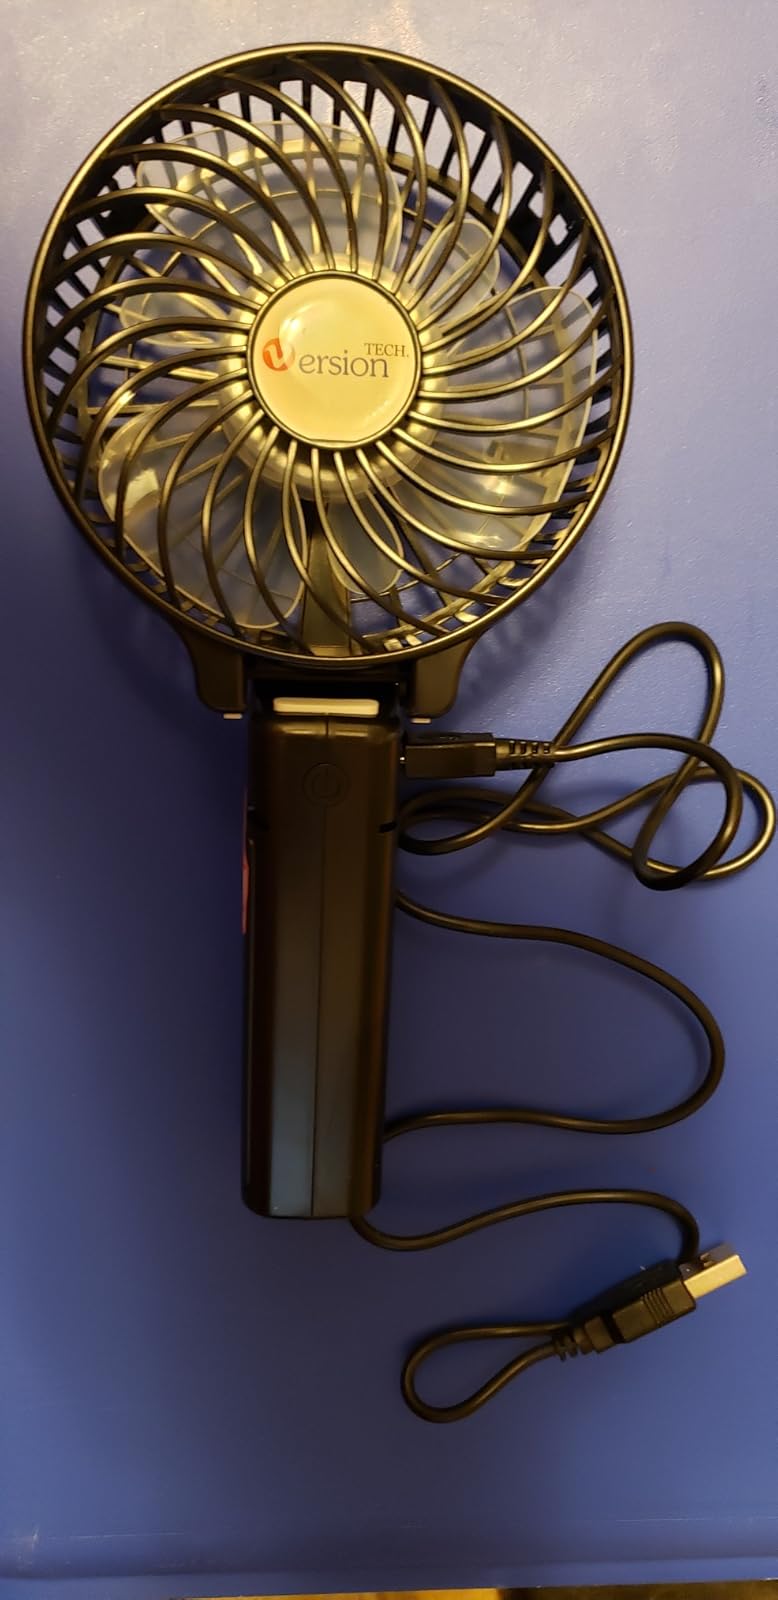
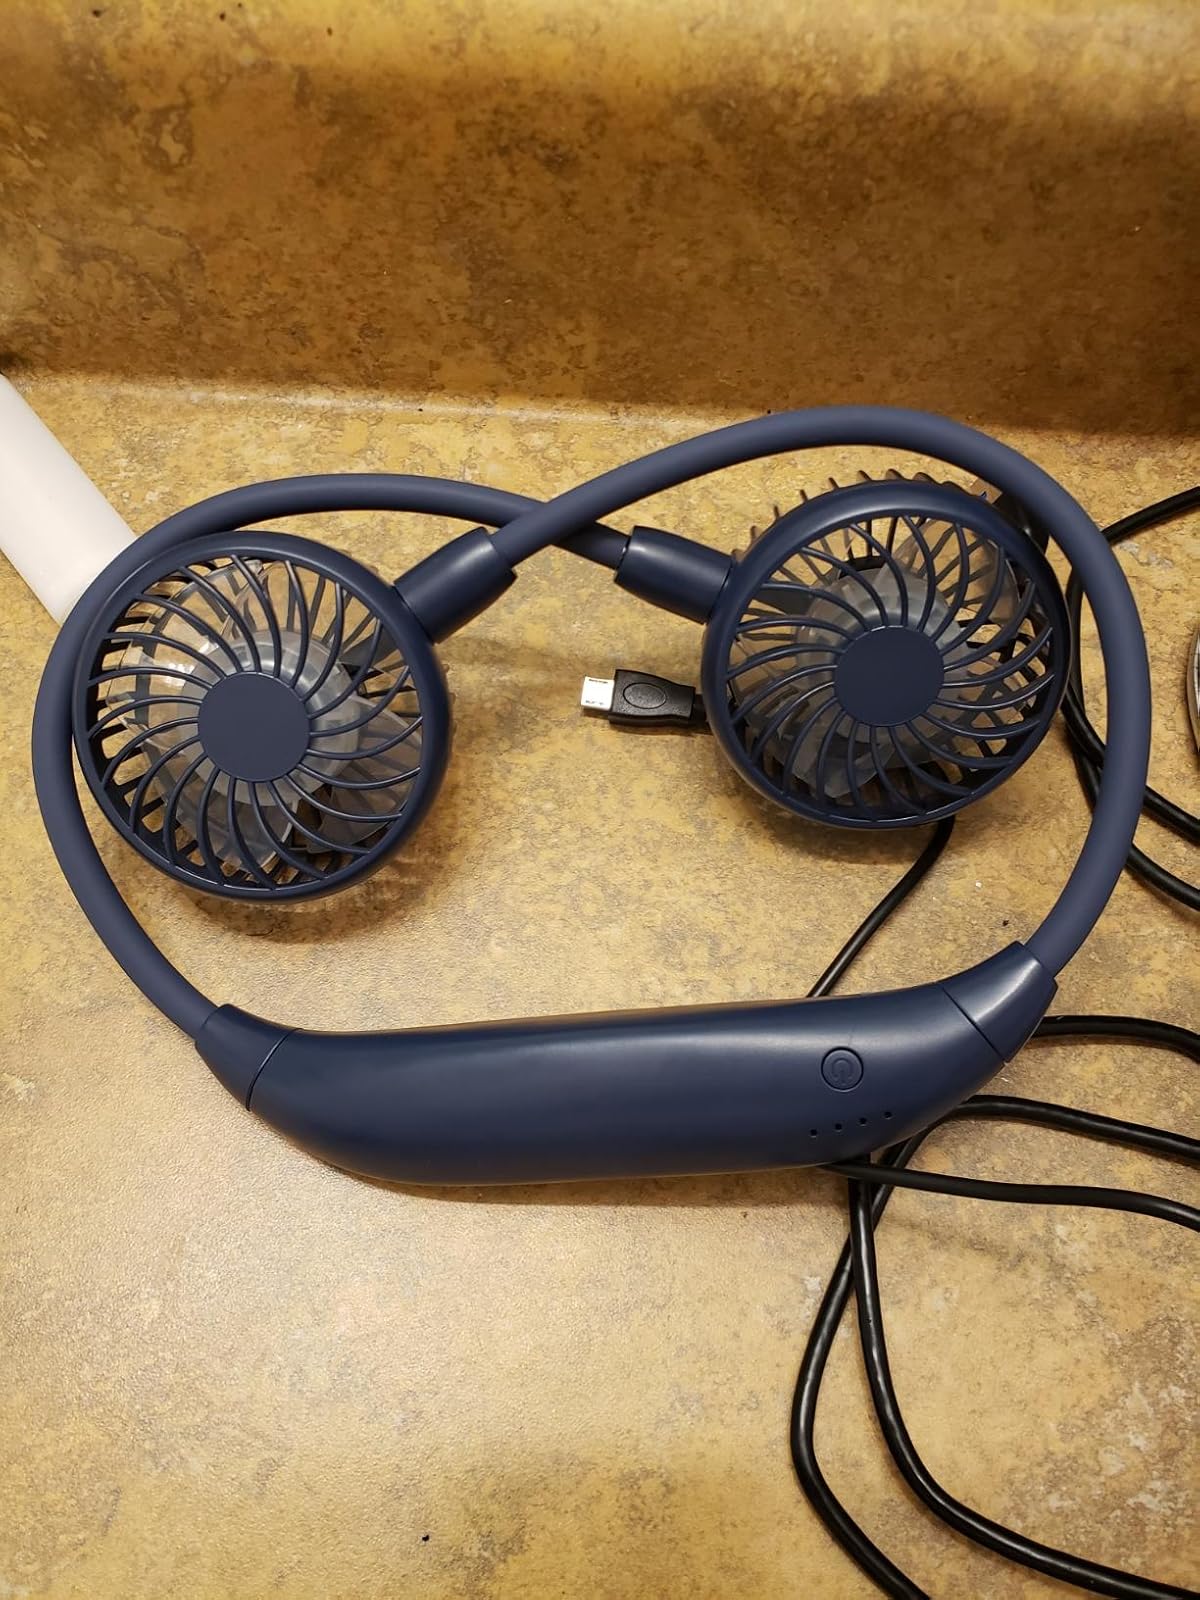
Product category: fan
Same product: no